Christopher Wren

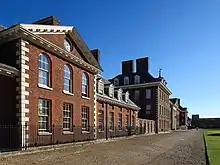
Royal Hospital Chelsea (1682–92)

The Wren family estate was at The Old Court House in the area of Hampton Court. He had been given a lease on the property by Queen Anne in lieu of salary arrears for building St Paul's. For convenience Wren also leased a house on St James's Street in London. According to a 19th-century legend, he would often go to London to pay unofficial visits to St Paul's, to check on the progress of "my greatest work". On one of these trips to London, at the age of ninety, he caught a cold and on 25 February 1723 a servant who tried to awaken Wren from his nap found that he had died in his sleep.